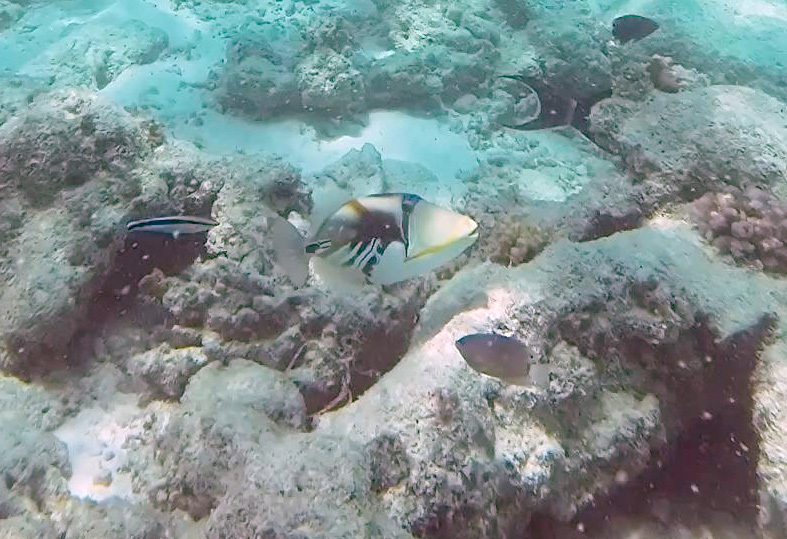
Rhinecanthus aculeatus (Lagoon Triggerfish)